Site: brandenburg
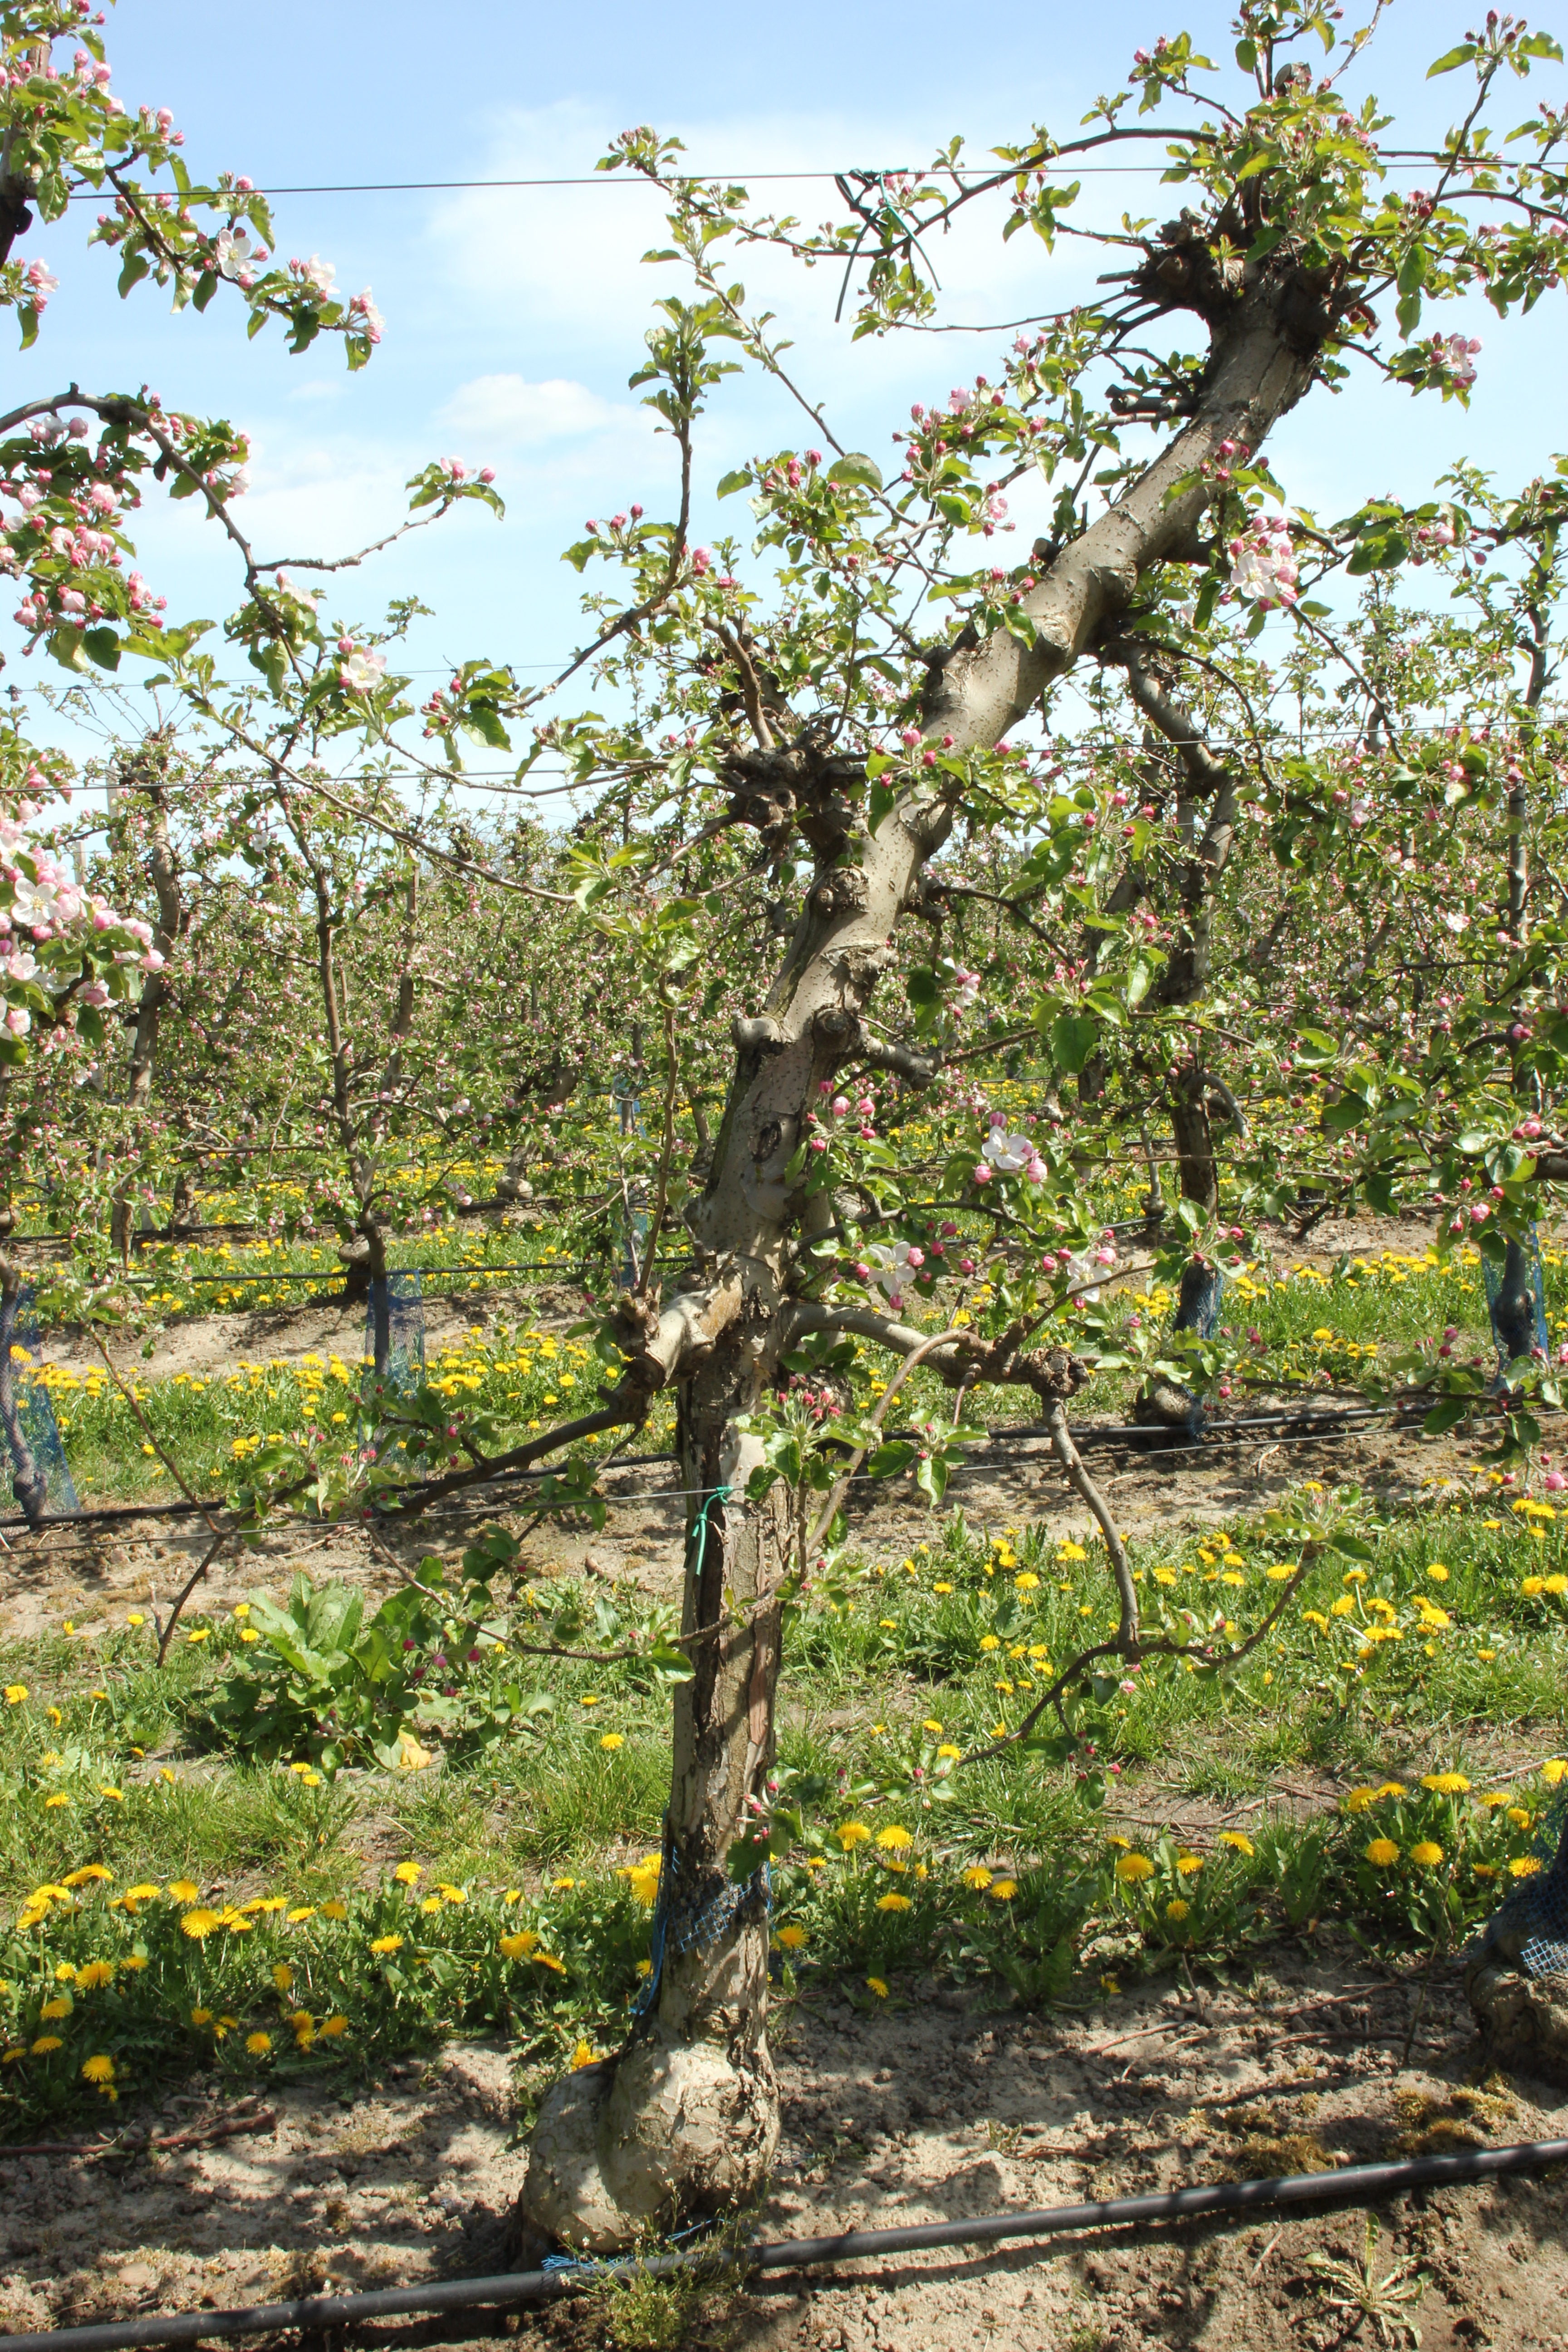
Growth stage (BBCH 57): Inflorescence emergence